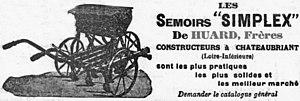
Encart publicitaire pour les Semoirs Simplex de la société Huard Frères, parue dans le quotidien Ouest-Éclair
L'Entreprise Huard (1863-1987), est une ancienne entreprise française de construction de matériel agricole, notamment de la charrue brabant, située à Châteaubriant en Loire-Atlantique.